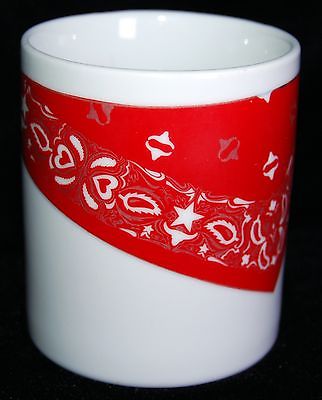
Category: mug